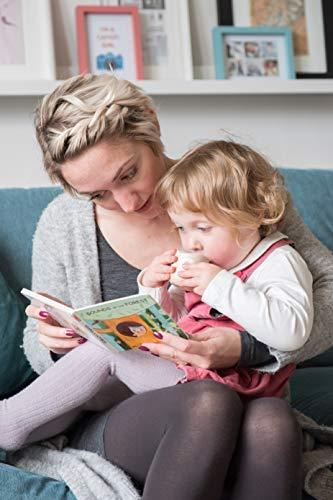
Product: Edushape Halilit Sounds of the Forest Activity Book
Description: Contains 1 storybook and 1 owl instrument; Recommended for ages 2 years and up.
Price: $11.99
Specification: ProductDimensions:2.4x10x6inches|ItemWeight:7.8ounces|ShippingWeight:7.8ounces(Viewshippingratesandpolicies)|ASIN:B0757VN3ZX|Itemmodelnumber:HL2017|Manufacturerrecommendedage:24monthsandup